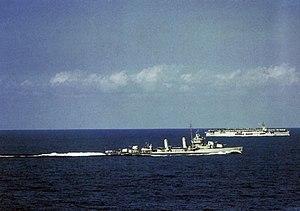
L'USS Sangamon est un porte-avions d'escorte, navire de tête de sa classe construit pour l'United States Navy durant la Seconde Guerre mondiale. Entré en service en tant que pétrolier sous le nom de Esso Trenton en 1939, il est reconverti en porte-avions en 1942 et sert en Atlantique puis dans le Pacifique, avant d'être mis en réserve à la fin de la guerre. Il est vendu pour démolition en 1948.